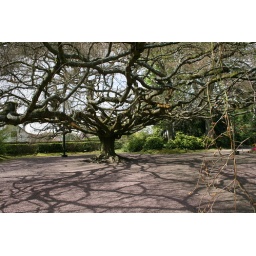
This weeping European Beech was named a natural monument in 1932 and in 2000 a remarkable tree of France.